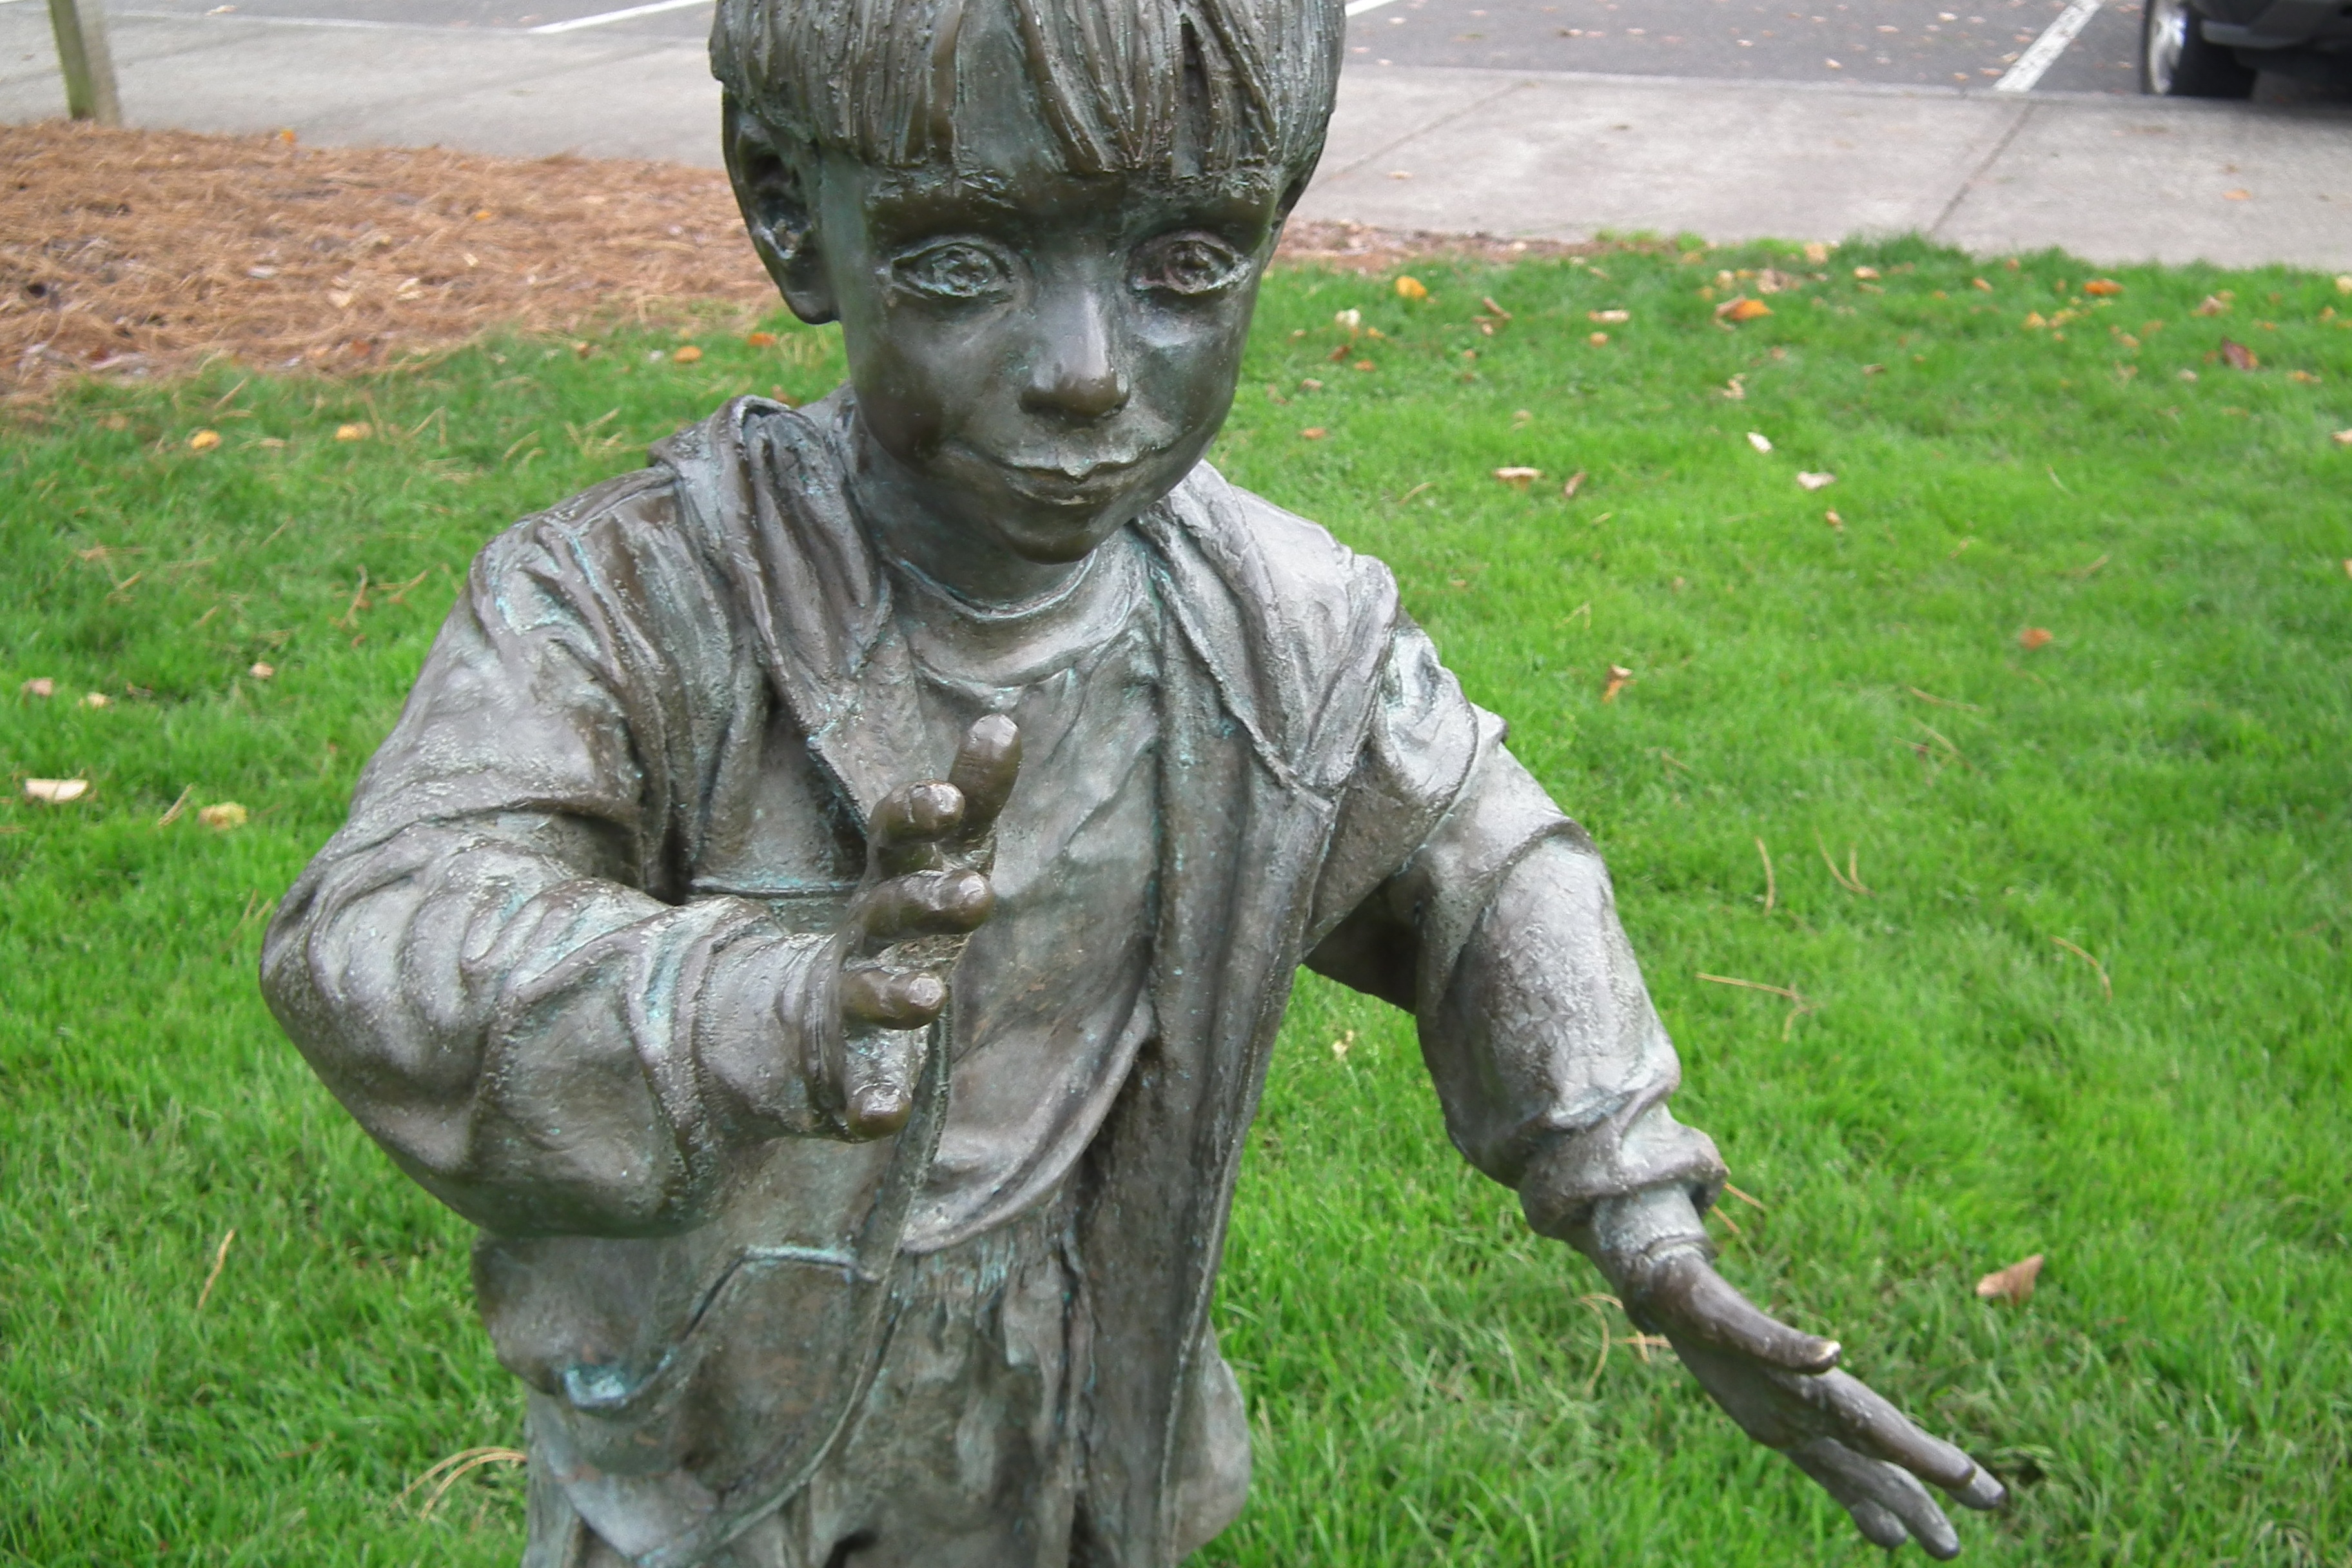
monument, statue, sculpture, art, children, culture